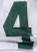
Number: 4